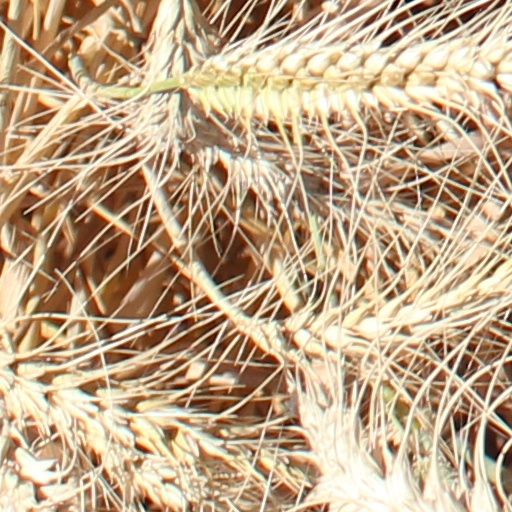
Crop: wheat